Marvel (automobile)

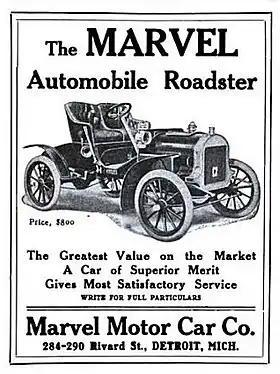
1907 Marvel 14 HP Roadster

The Marvel was an automobile built at 284–290 Rivard Street, Detroit, Michigan, United States, by the Marvel Motor Car Company in 1907.